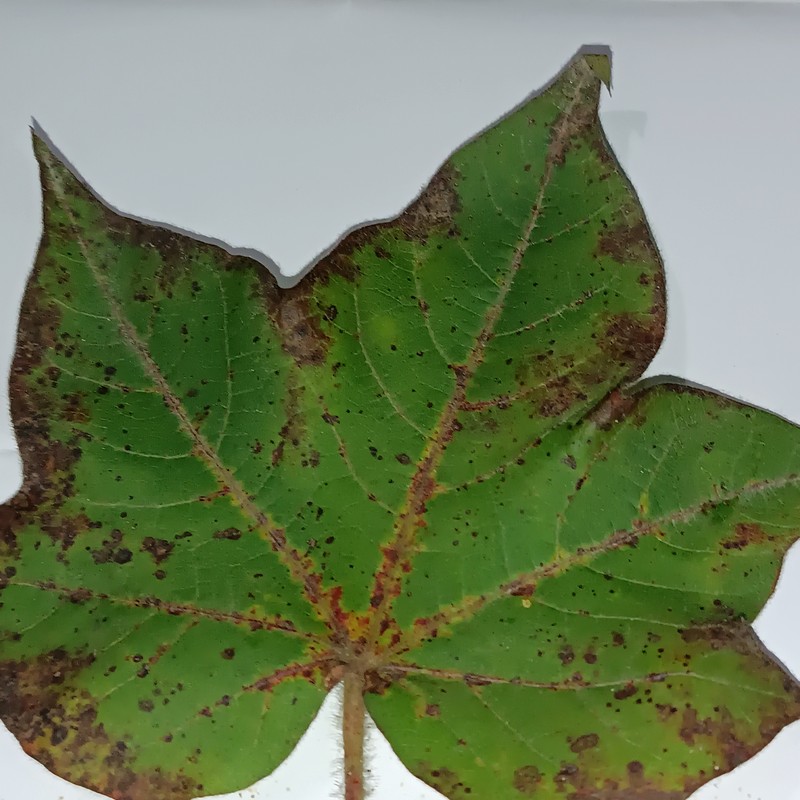
Label: Bacterial Blight